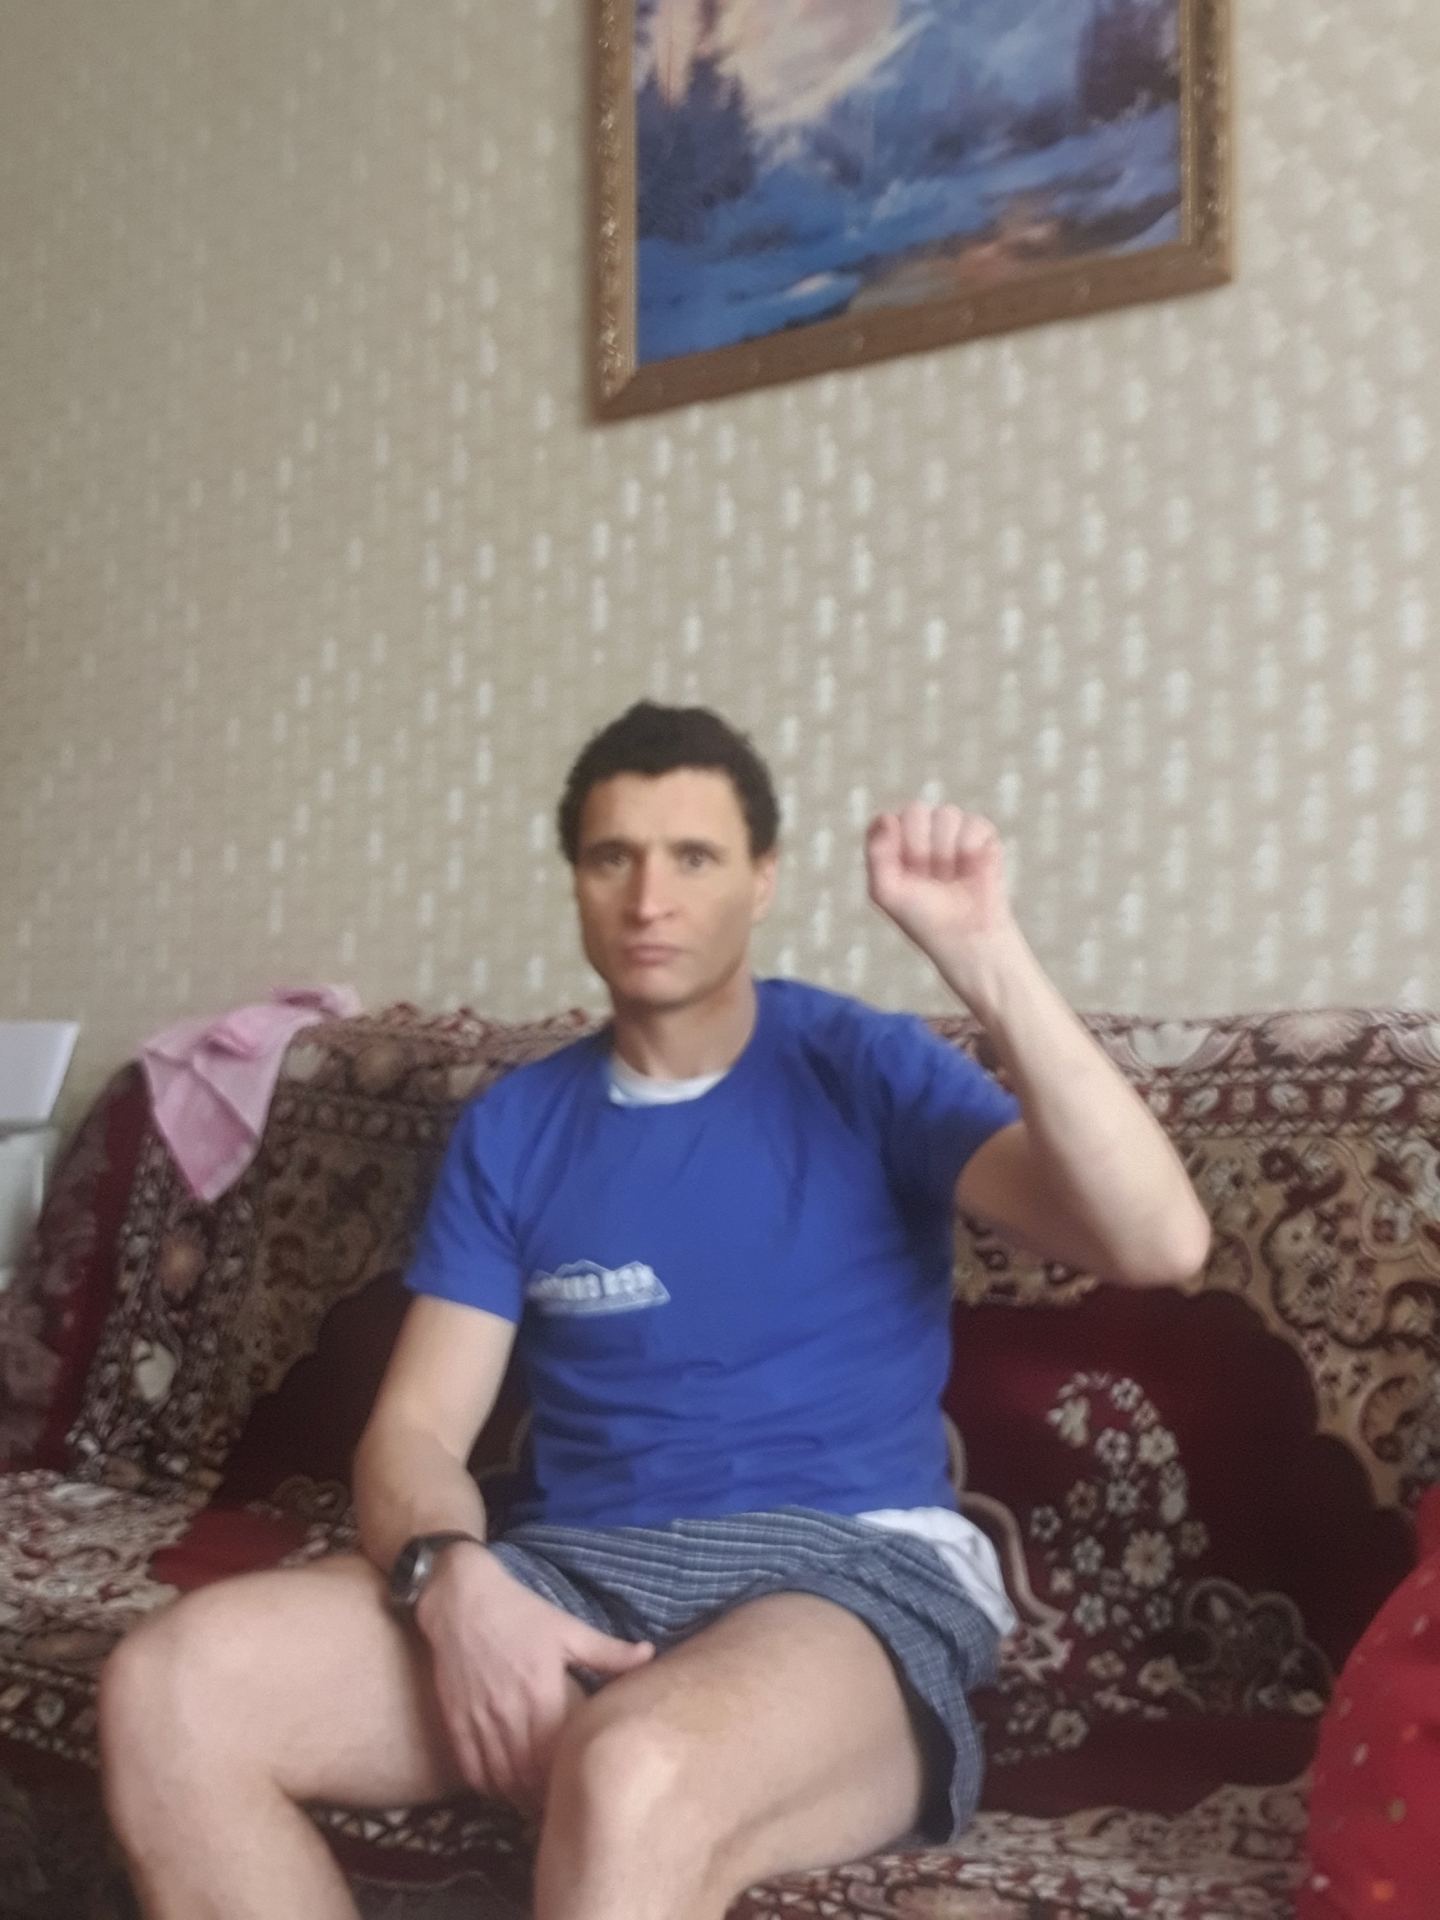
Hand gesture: fist